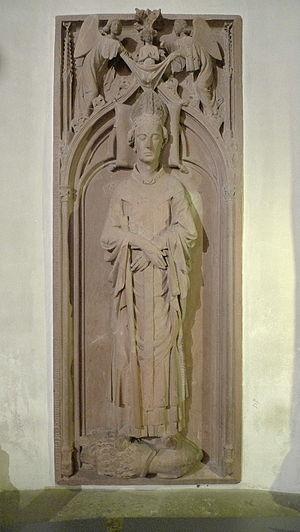
Englebert de Valkenburg est un archevêque de l'Archidiocèse de Cologne. Il occupe cette fonction de 1261 jusqu'à son décès en 1274.